Queensland Railways 1300 class

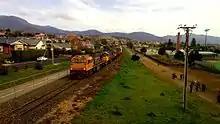
TasRail 2137 near Cornelian Bay in August 2013

With the privatisation of Australian National, AN Tasrail was sold to the Australian Transport Network, with the seven remaining ZCs becoming the 2140 class. Most stored units were scrapped and the last was withdrawn in 2004. In February 2004, Pacific National purchased Australian Transport Network, including four stored 2140 class locomotives. Chicago Freight Car Leasing Australia purchased 2142 and 2143 for a proposed tourist service, they were later rebuilt with lowered noses on the No. 1 end, repainted orange and sold to Senegal. Their current status is unknown. In September 2009, TasRail was sold back to the Government of Tasmania. TasRail sold three of the remaining stored locos for scrap in 2012 and donated 2144 (formerly ZC19 and 1318) to Diesel Traction Tasmania, now known as Launceston & North East Railway, for preservation.